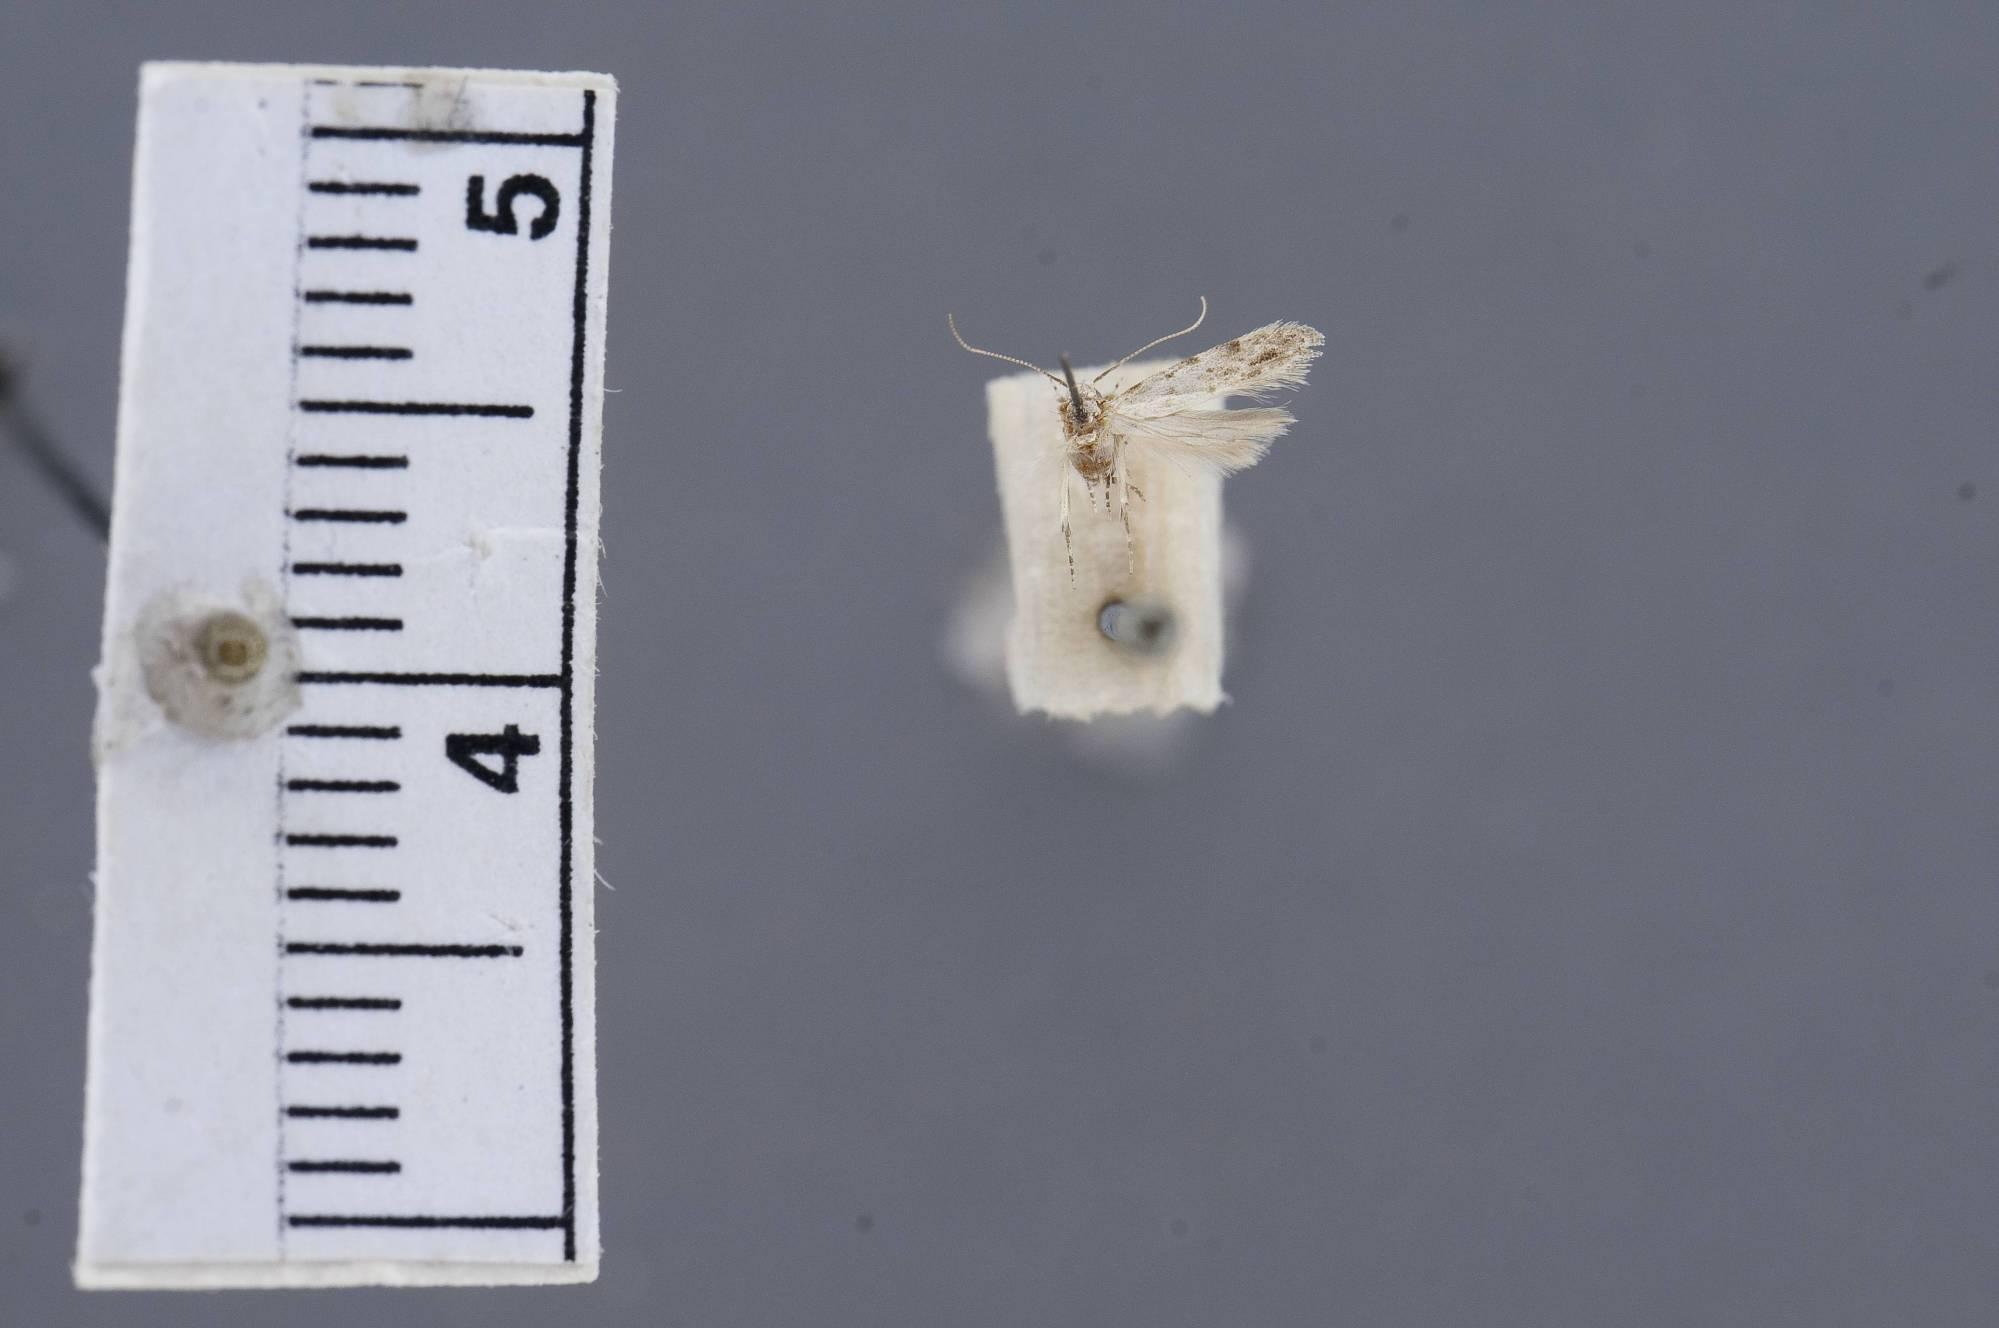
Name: Recurvaria colubrinae
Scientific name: Recurvaria colubrinae Busck, 1903
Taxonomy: Animalia, Arthropoda, Insecta, Lepidoptera, Glossata, Gelechiidae, Gelechiinae
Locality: Rockport (6336 01), Texas, United States
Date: Aug 1894 and 21 Aug 1894